Back to Skool

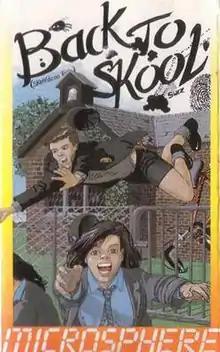
ZX Spectrum cassette cover

Back to Skool is an open world video game, sequel to the "Skool Daze", created by David Reidy with graphics by Keith Warrington for the ZX Spectrum and released by Microsphere in 1985. The gameplay is very similar to - if more advanced than - "Skool Daze", incorporating most of the same characters, gameplay elements and graphics.